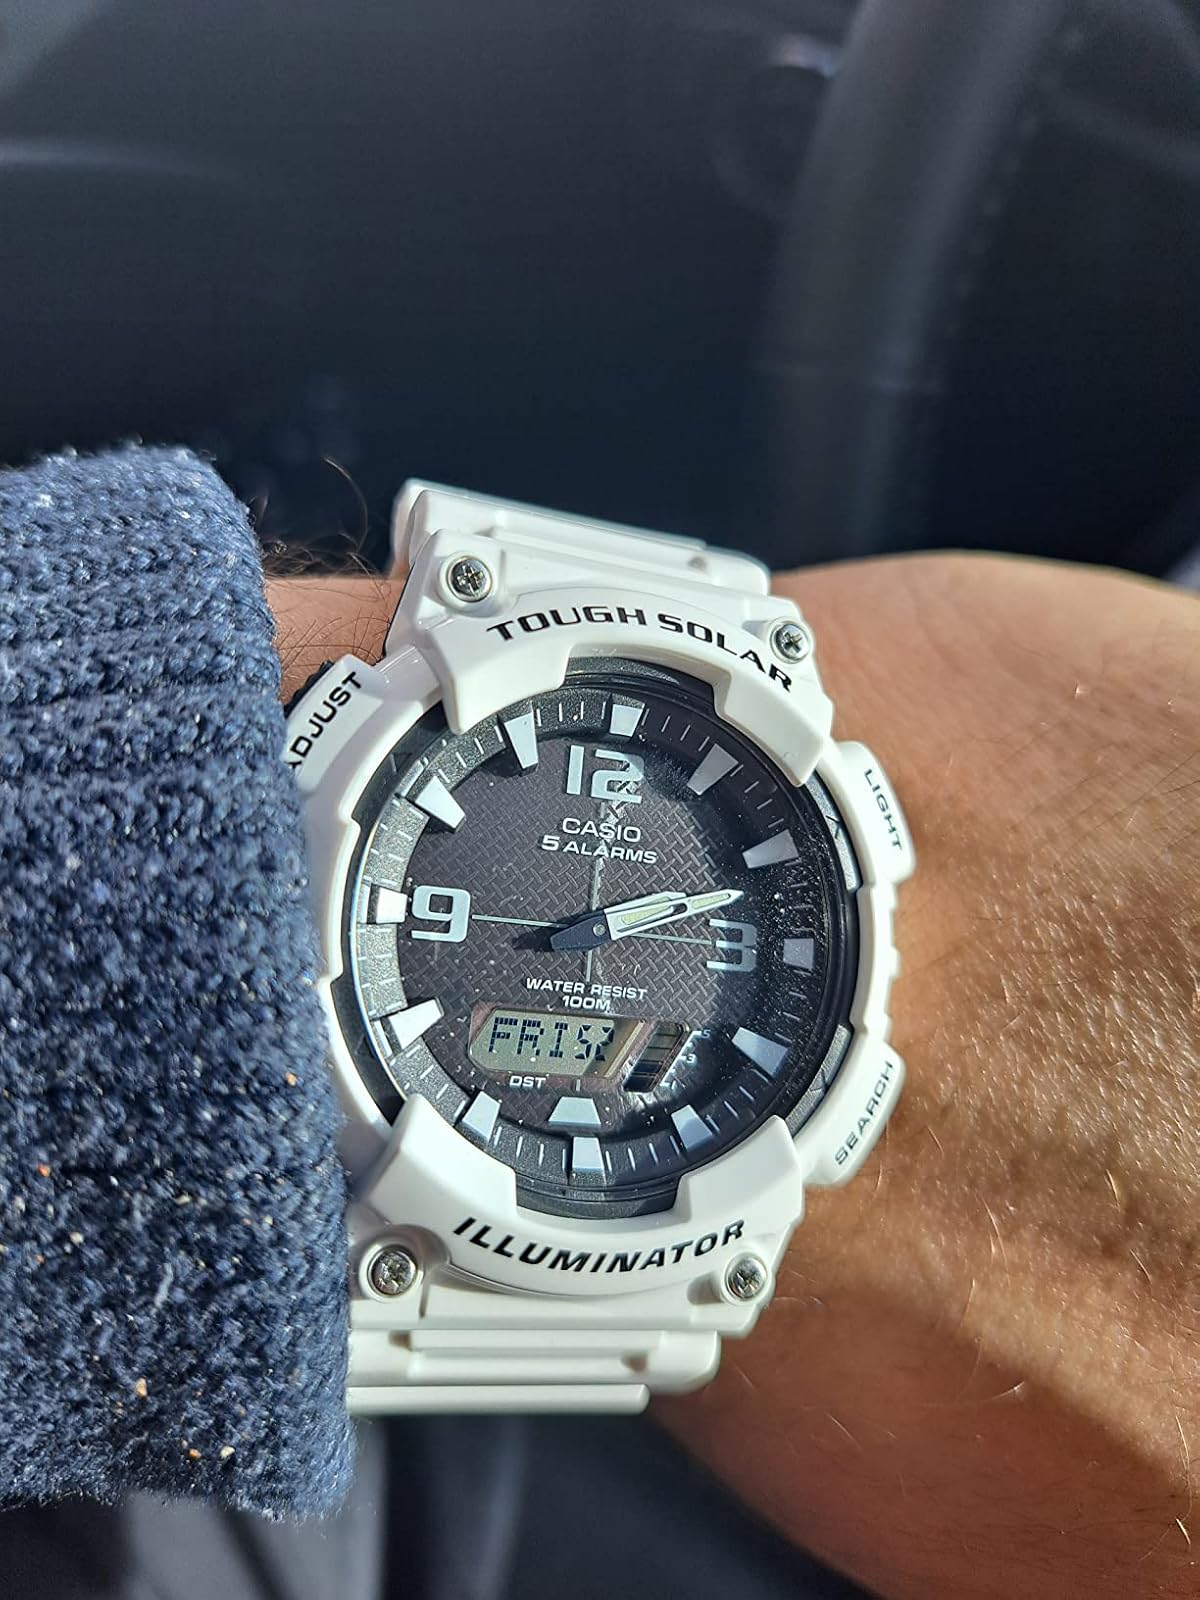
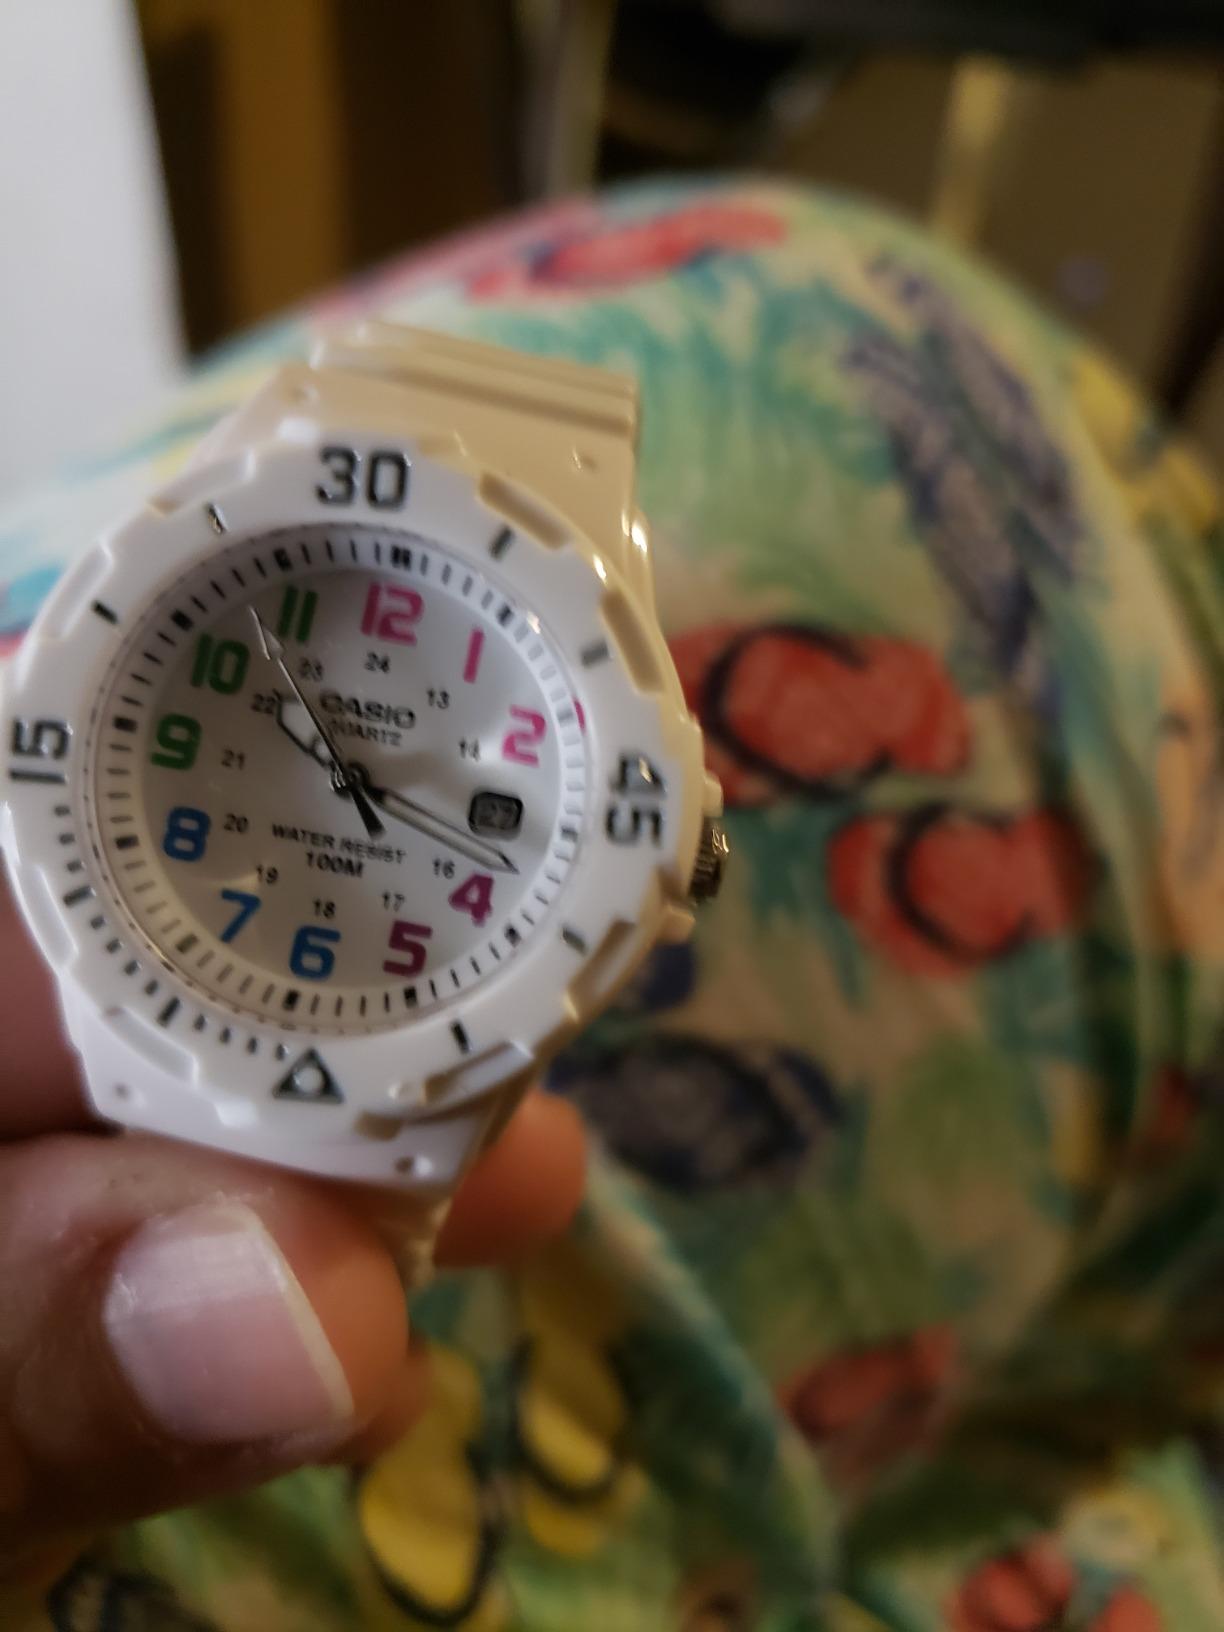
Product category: accessories_watch
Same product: no